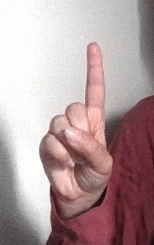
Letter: bb